Carrie Snodgress

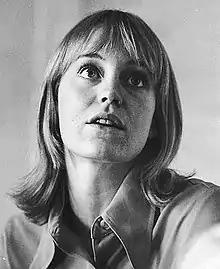
Snodgress in 1970

Caroline Louise Snodgress (October 27, 1945 – April 1, 2004) was an American actress. She is best remembered for her role in the film "Diary of a Mad Housewife" (1970), for which she was nominated for an Academy Award and a BAFTA Award as well as winning two Golden Globes and two Laurel Awards.